BL 5.5-inch Mk I naval gun

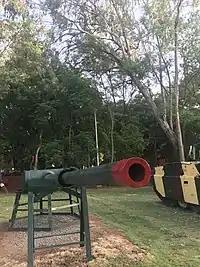
5.5-inch Mk I at National War Memorial Southern Command

This weapon was developed by Coventry Ordnance Works in 1913 and offered to the Greek Navy as the main armament for two new cruisers building at Cammell Laird. On the outbreak Of World War I the two ships were purchased by Britain as HMS "Chester" and HMS "Birkenhead". The RN was happy with the performance of the gun as it was significantly lighter than the standard 6 inch gun and fired an 82 lb shell rather than the 100 lb shell of the 6 inch weapon. It, therefore, had a higher rate of fire with little loss in hitting power. The British ordered more guns as secondary armament for HMS "Furious" and HMS "Hood". A total of 81 guns were made and were used on the following ships: